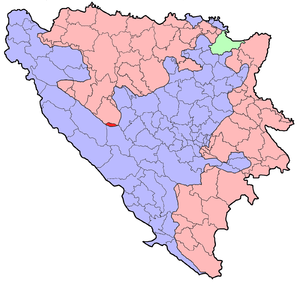
Kupres, encore appelée Kupres Republike Srpske est une municipalité de Bosnie-Herzégovine située dans la République serbe de Bosnie. Selon les premiers résultats du recensement bosnien de 2013, elle compte 320.